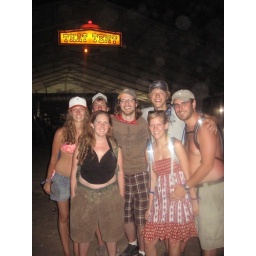
Group shot, With the New Yorkers and the girl in the black top was from Ohio.